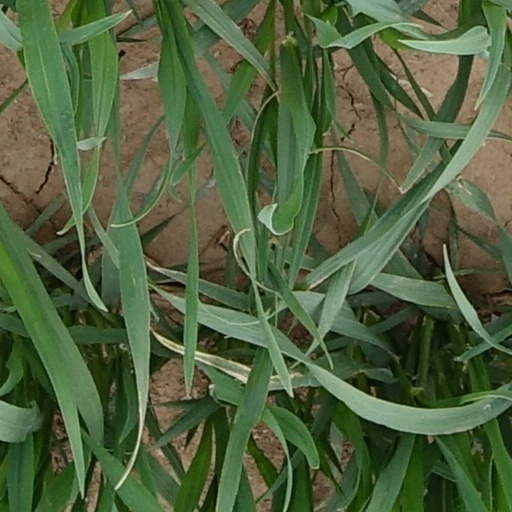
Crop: wheat